Raniganj Girls' College

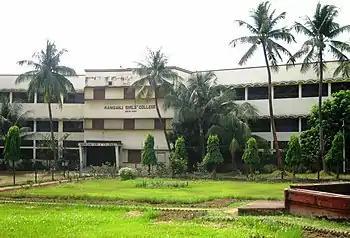
Raniganj Girls' College main buildings

Raniganj Girls' College, established in 1980, is a college for girl students at Raniganj in Asansol, Paschim Bardhaman district. It offers undergraduate courses in arts, commerce and science. It is affiliated to Kazi Nazrul University, Asansol. The college is recognized by the University Grants Commission (UGC) under sections 2F and 12B of the UGC Act 1956.